Cynthia Watros

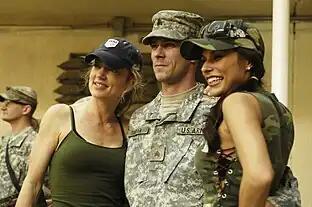
Watros and Bonnie-Jill Laflin posing with a serviceman on a USO tour

In 2008, Watros participated in a USO tour to Iraq, visiting several bases, including COP Callahan in Baghdad's East Adamiyah area.